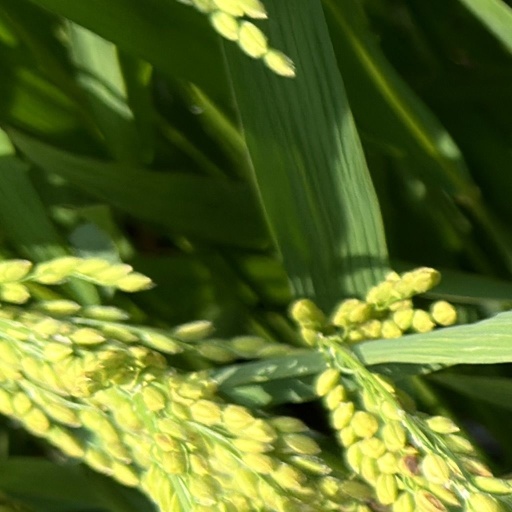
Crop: rice